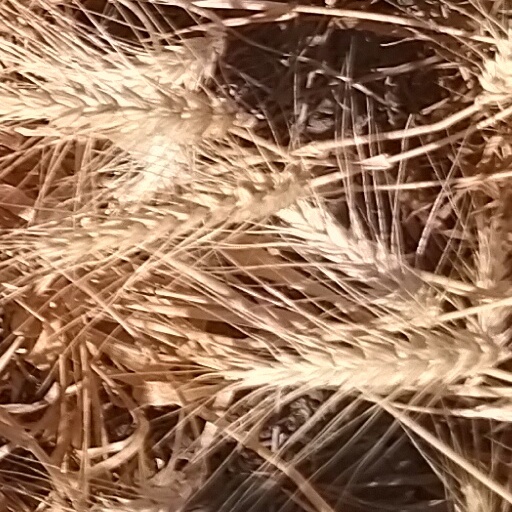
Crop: wheat